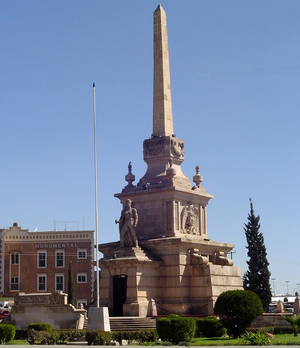
José Miguel Ramón Adaucto Fernández y Félix, connu sous le nom de Guadalupe Victoria, né le 29 septembre 1786 à Tamazula et mort le 21 mars 1843 à Perote, est un général et homme d'État mexicain ayant combattu pendant la guerre d'indépendance. Général sous le Premier Empire de Agustín de Iturbide, il est, après la chute de l'Empire, député et membre du Pouvoir exécutif suprême qui dirige le Mexique de 1823 à 1824. Après l'adoption de la Constitution fédérale, qui établit la Première République, il est élu premier président du Mexique en octobre 1824.